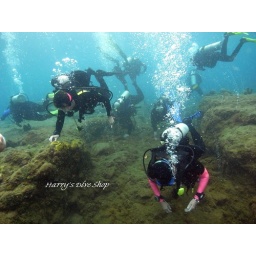
Everybody's in the hot water seeping through the sea floor from the nearby volcano.